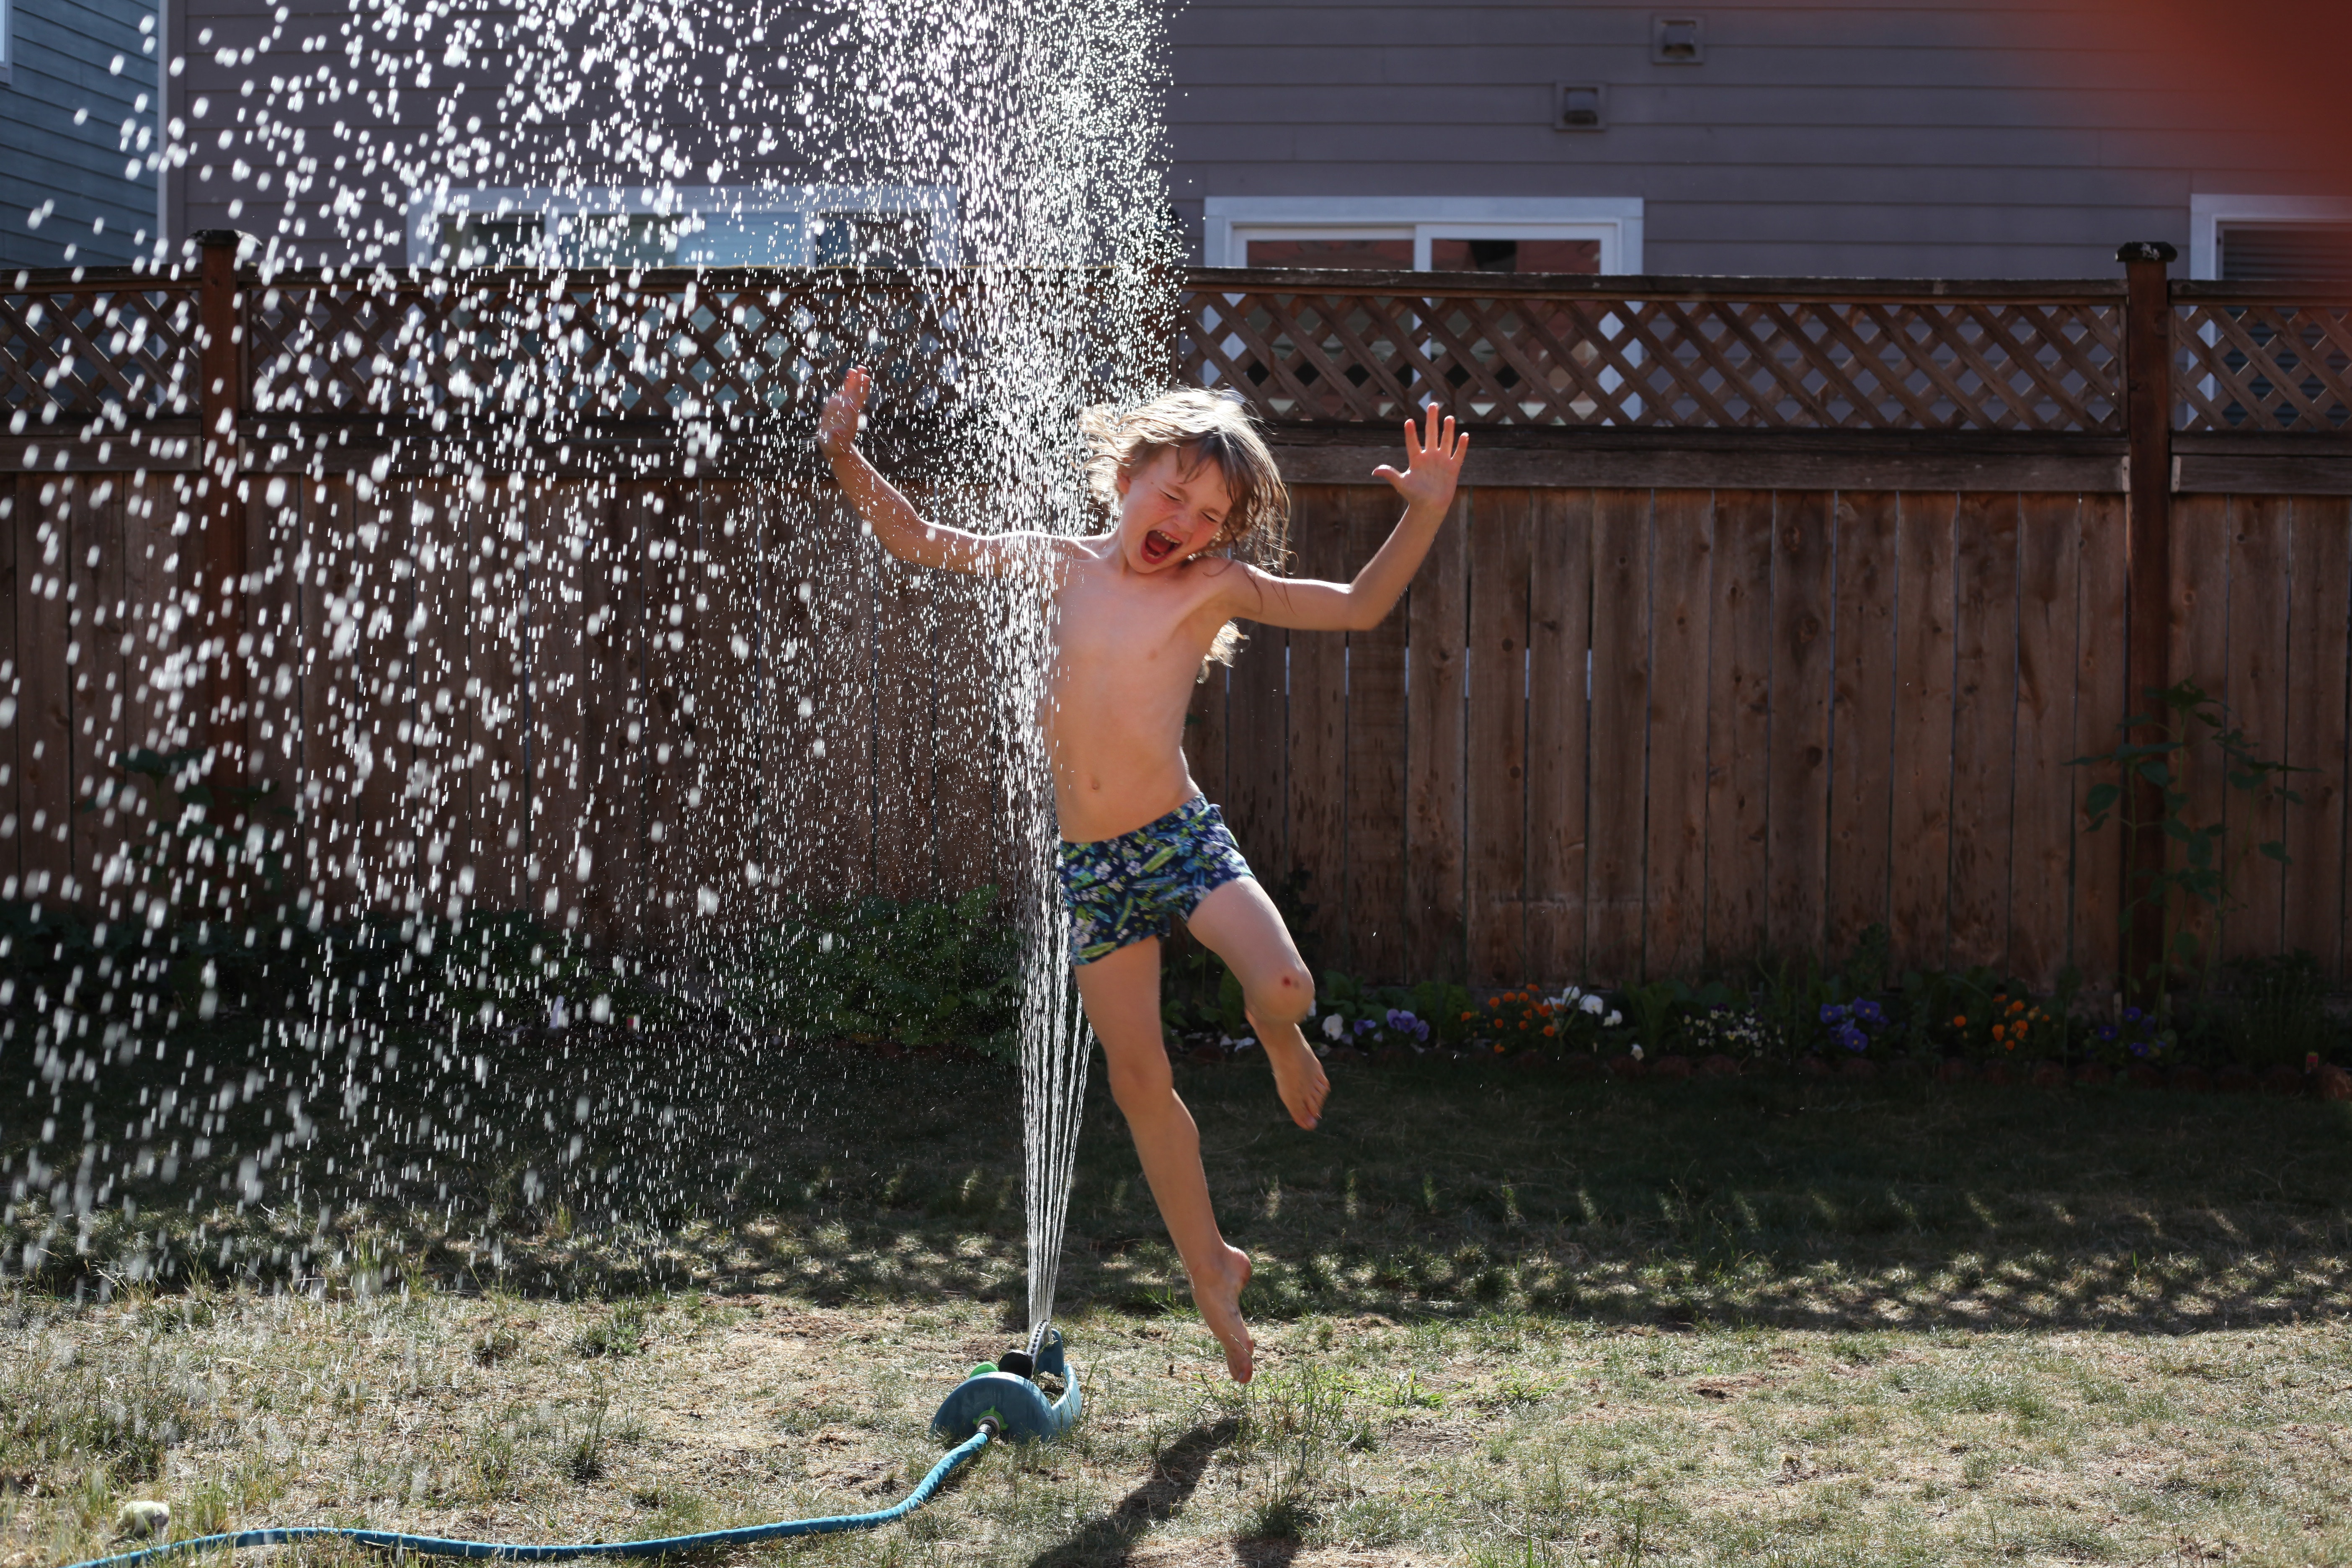
water, fun, leisure, water feature, Barechested, play